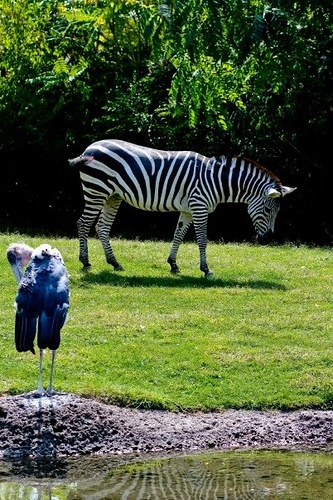
A zebra standing on top of a lush green field.
a single zebra standing in front of some trees
A zebra standing in the field grazing on some grass.
A zebra and a marabou stork standing near a pond.
A zebra standing in the grass beside a bird and water.